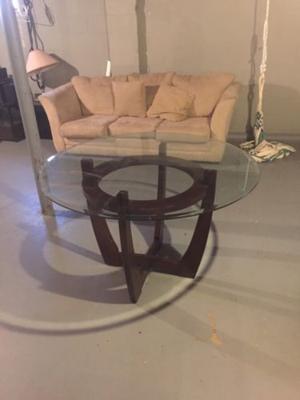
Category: table